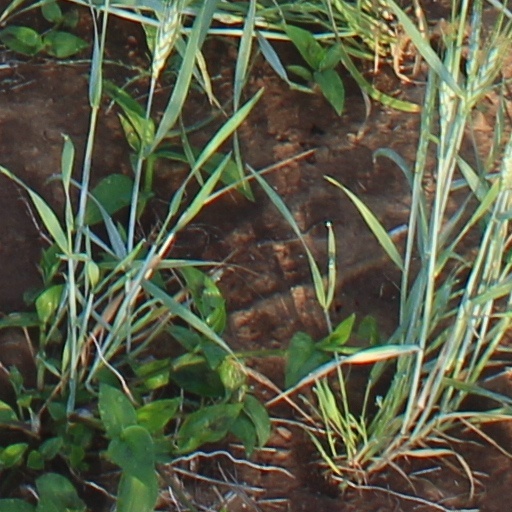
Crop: wheat